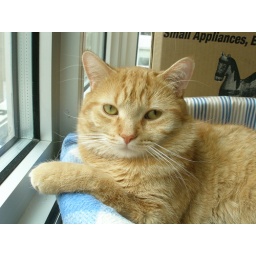
grumpy cat wants to enjoy his window view in peace